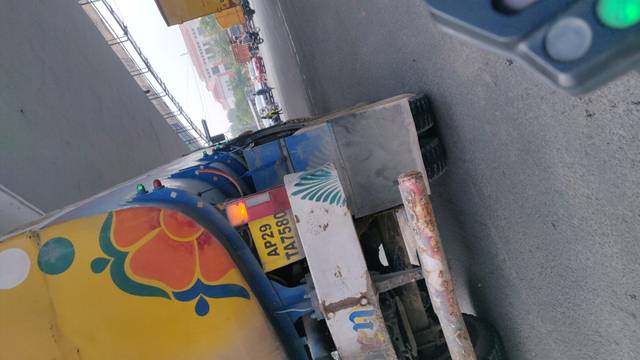
Region: India
Coordinates: 17.452, 78.381